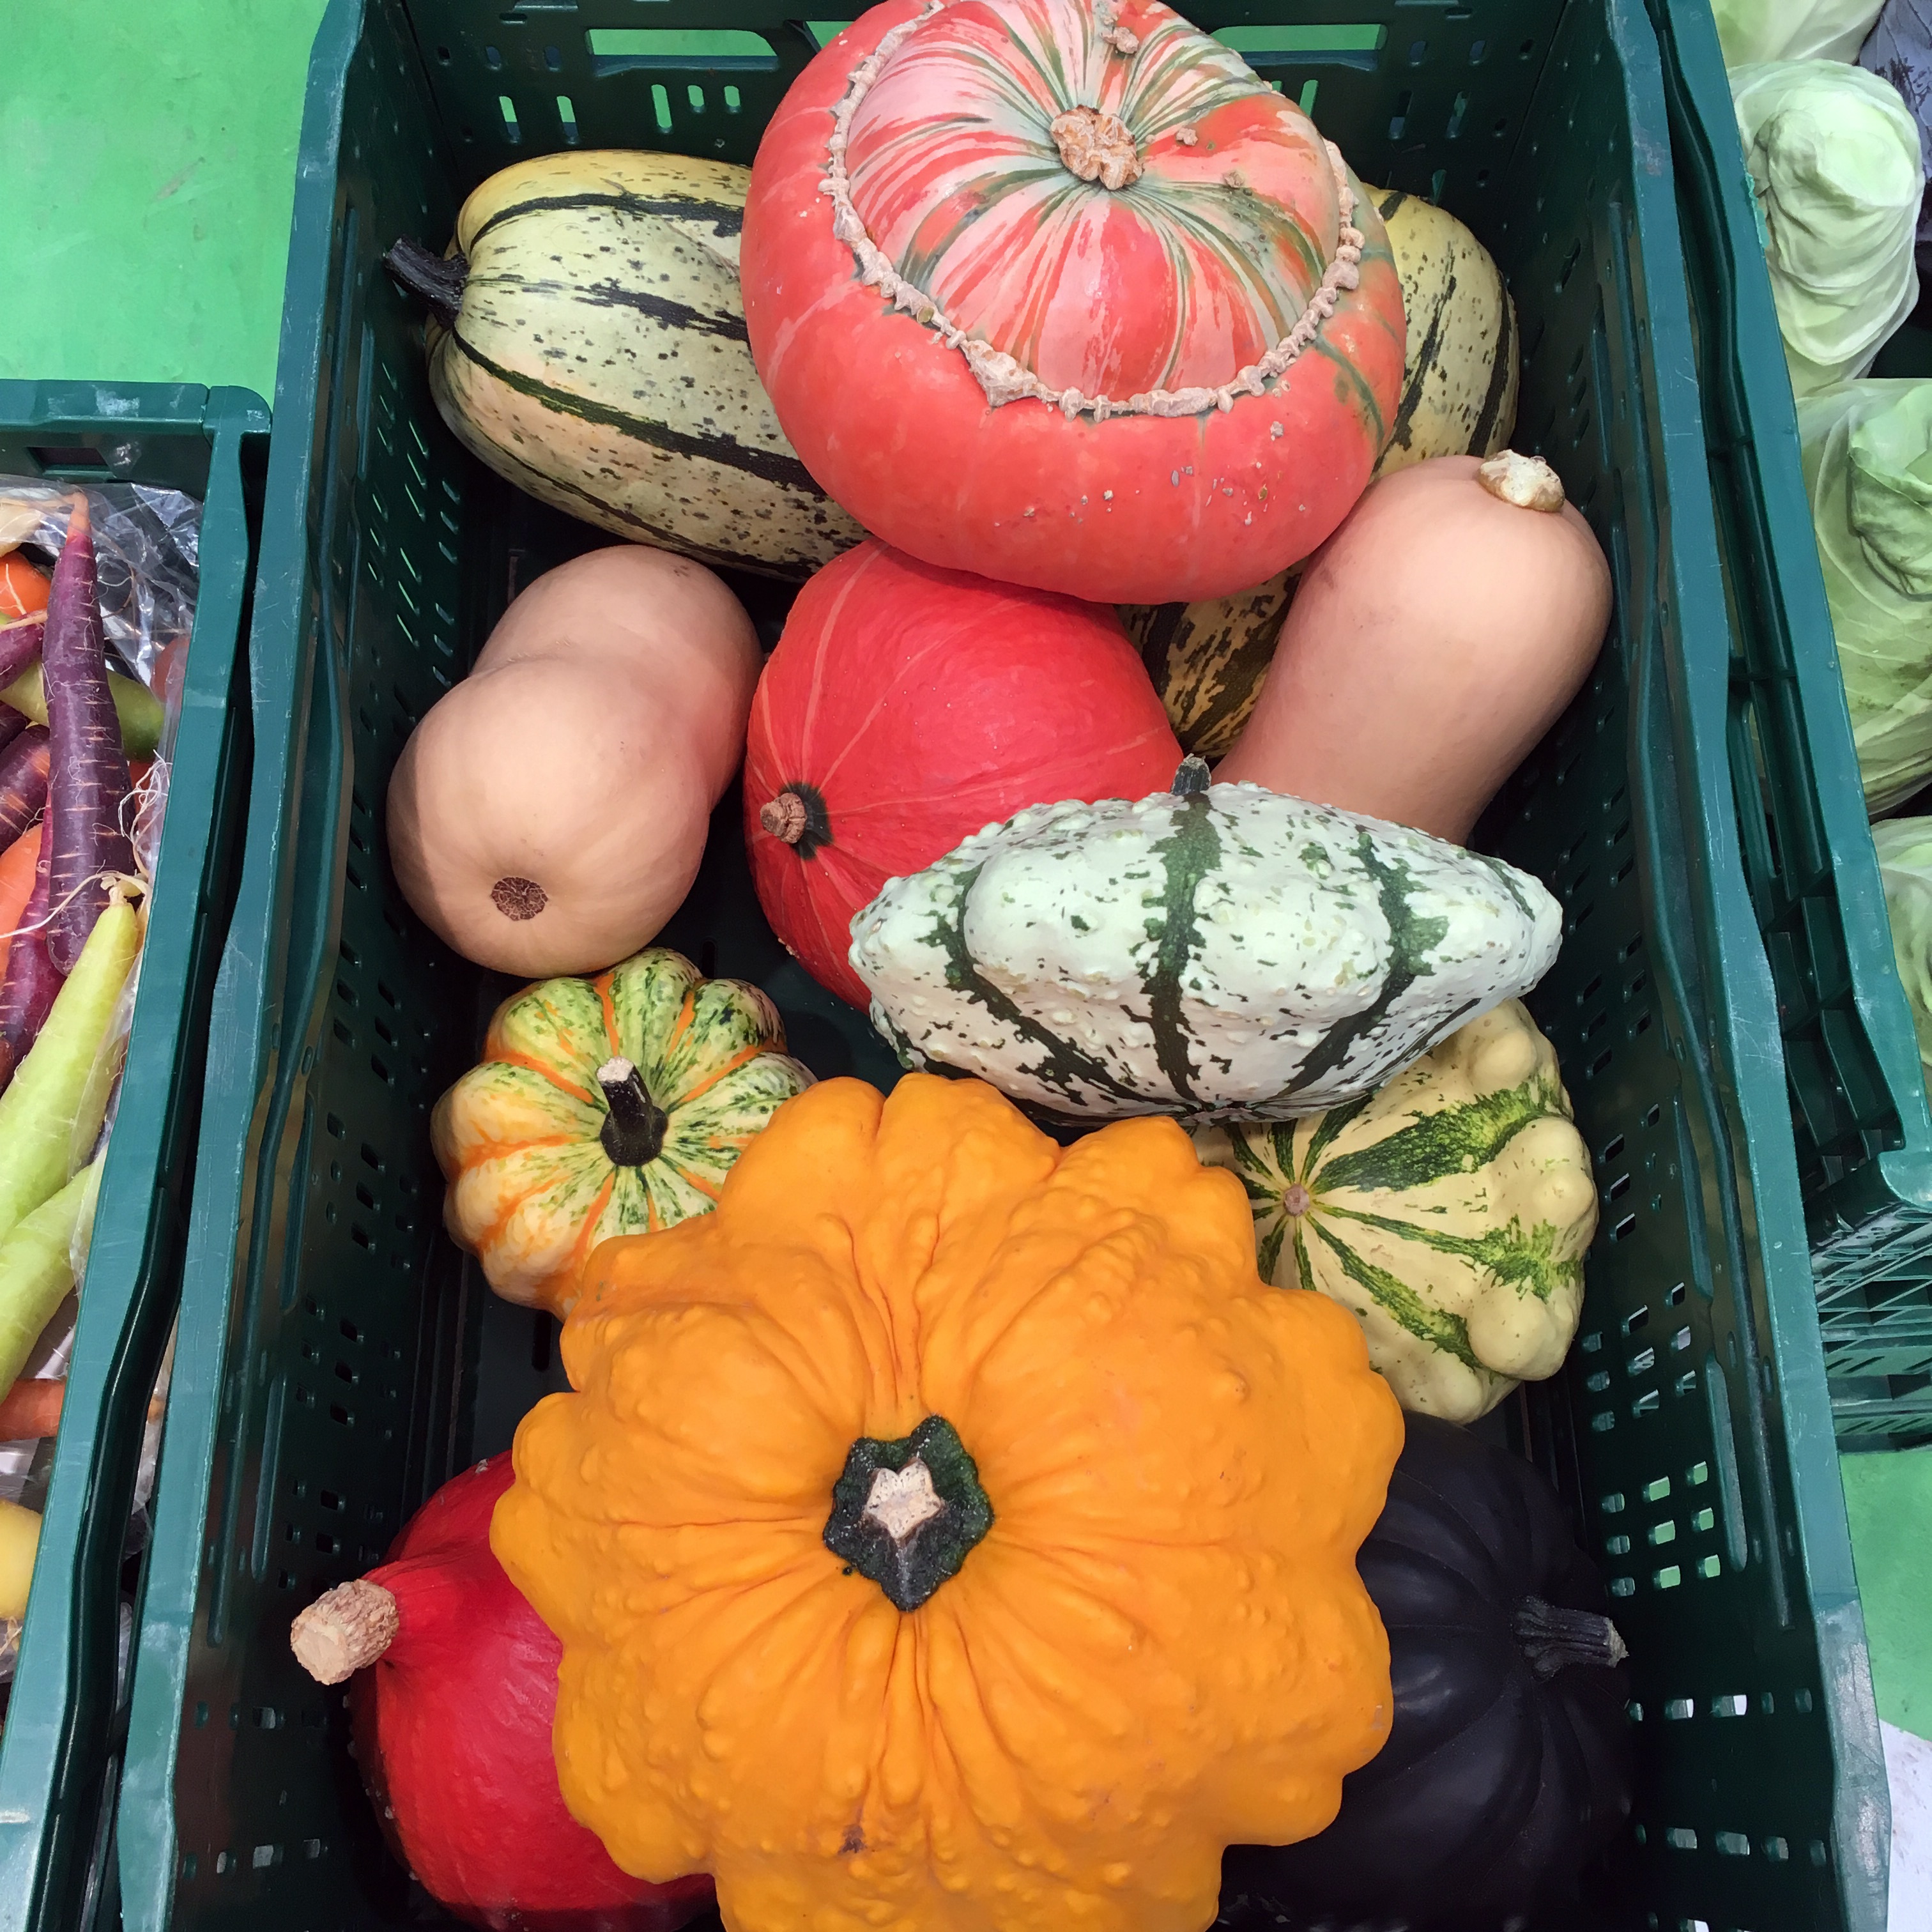
plant, flower, orange, food, produce, vegetable, crop, autumn, pumpkin, gourd, vegetables, carving, floristry, cucurbita, decorative squashes, pumpkins autumn, harvest festival, farmer's market, cucumber gourd and melon family